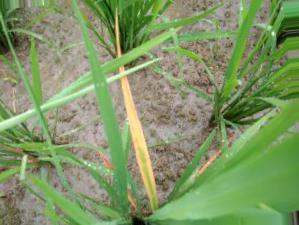
Nhãn: Tungro virus